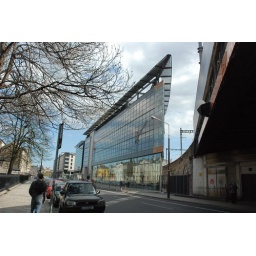
Dublin south of the Liffey near the green line LRT + pointy building